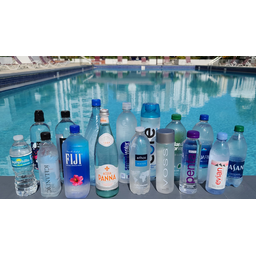
Label: plastic